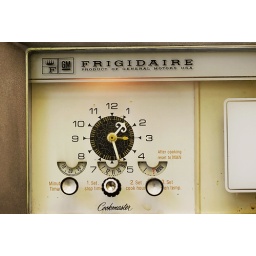
The house was built in 1913. The kitchen was &amp;quot;renovated&amp;quot; in 1967.